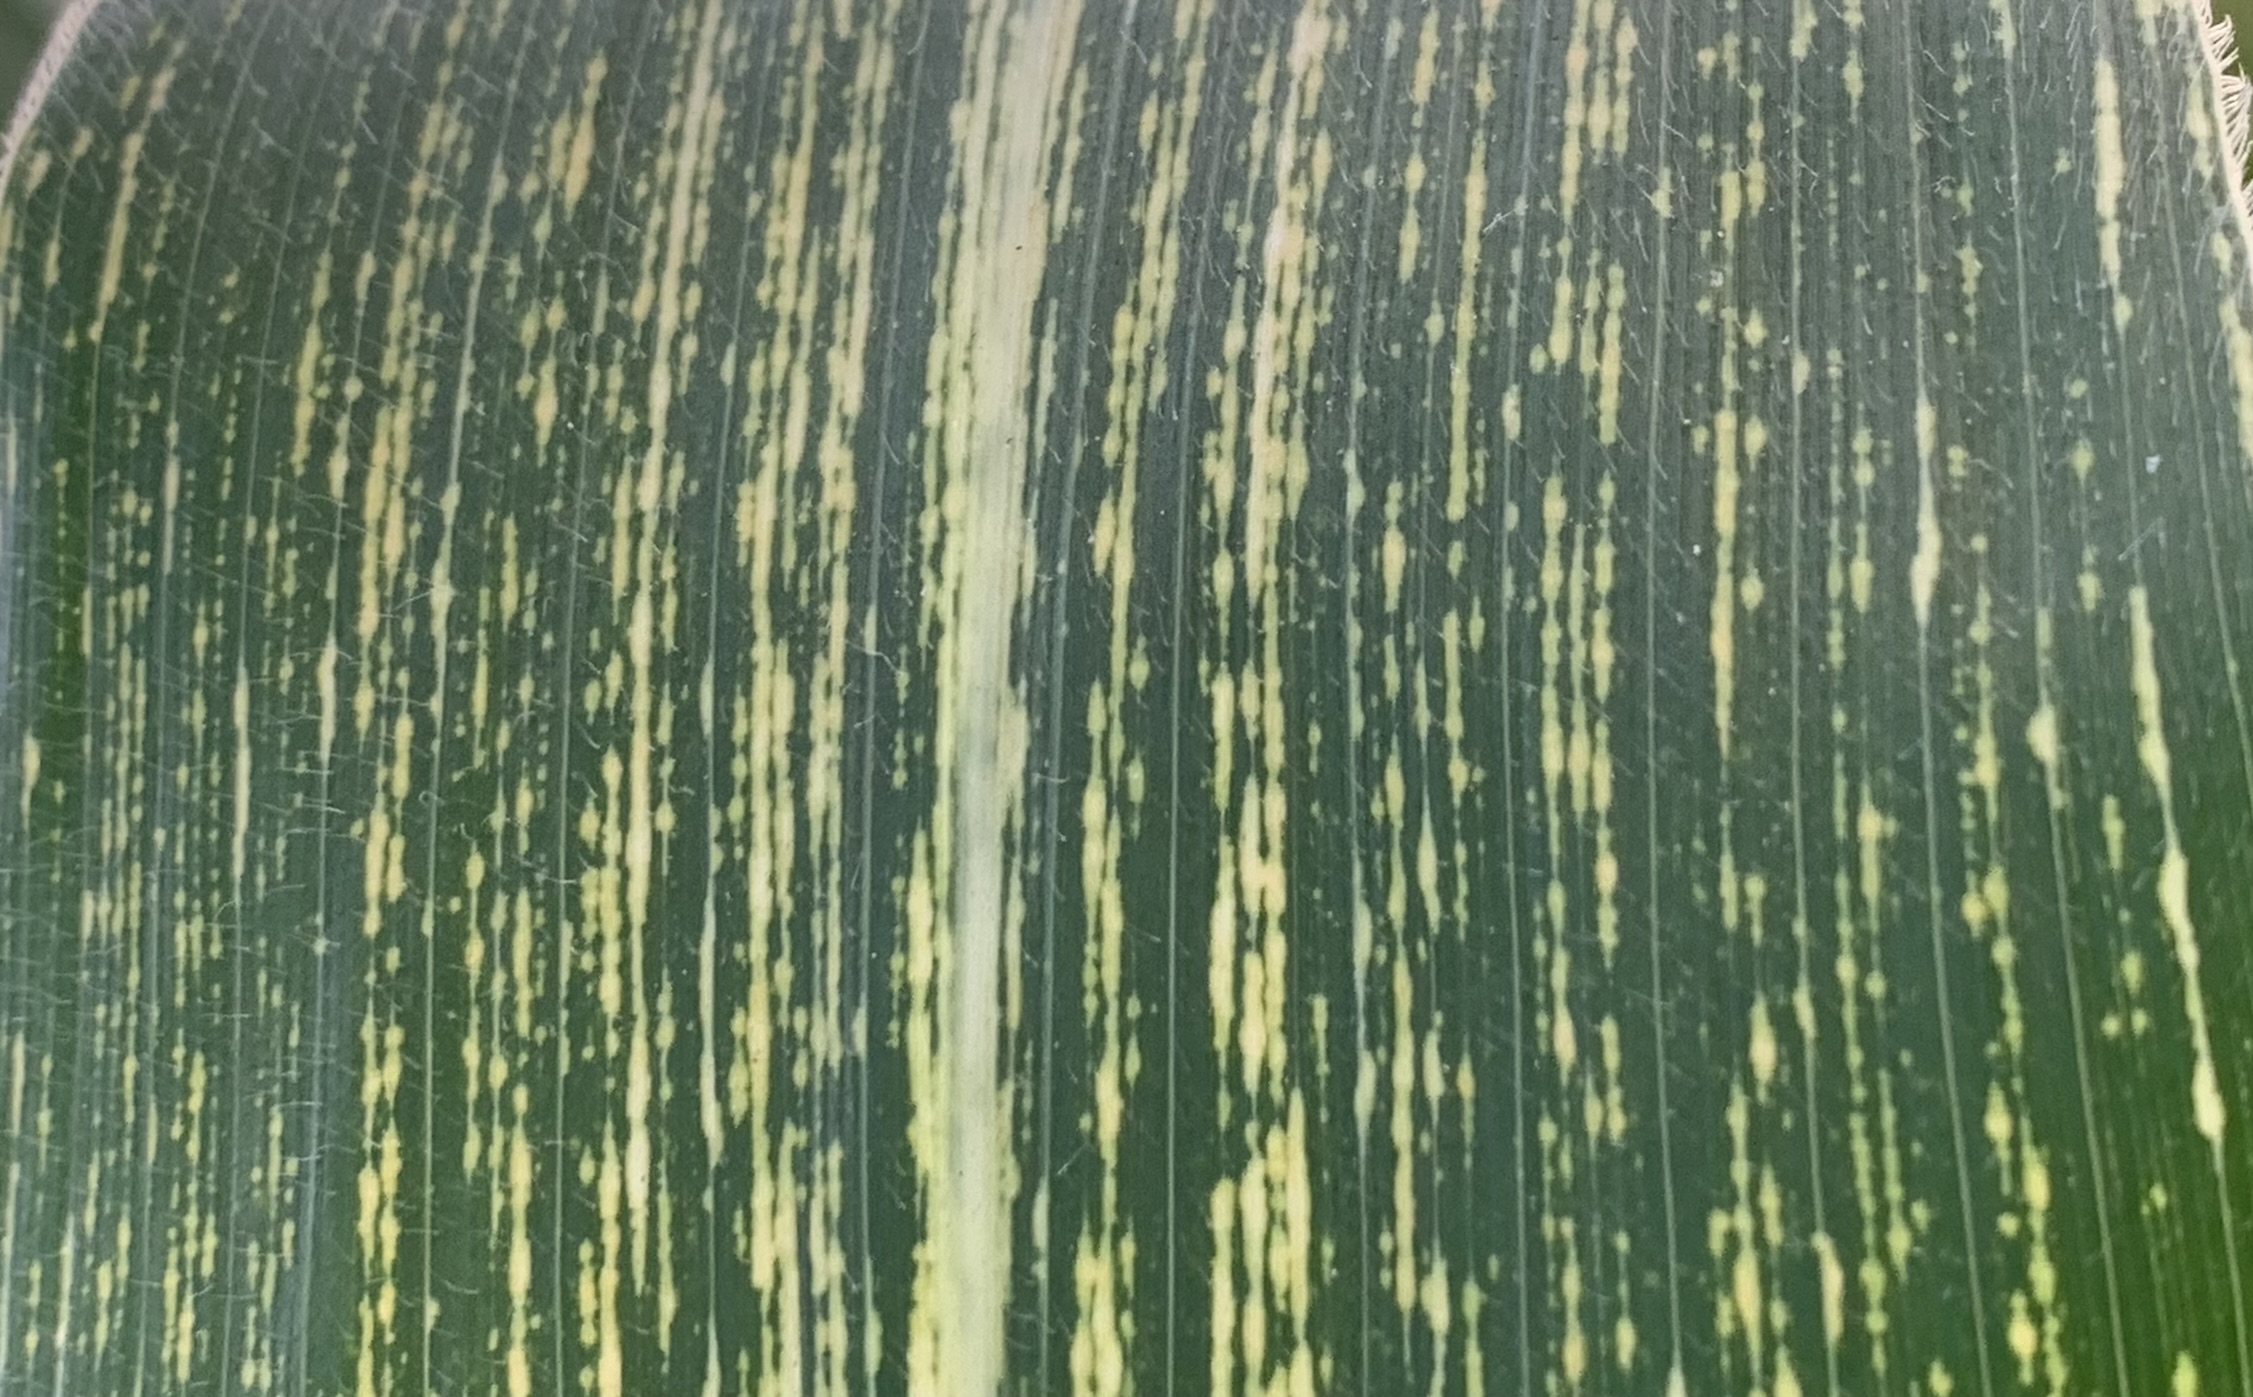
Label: MSV